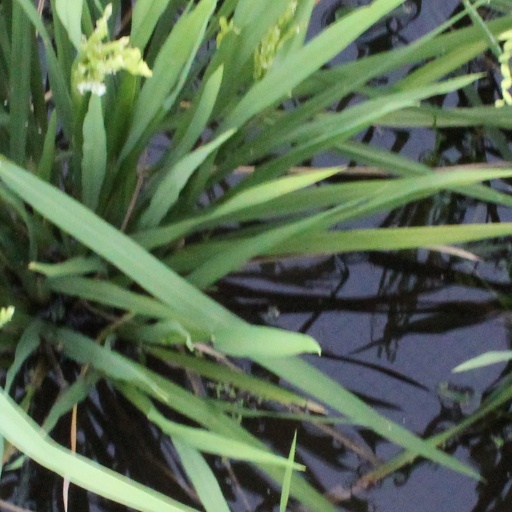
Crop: rice